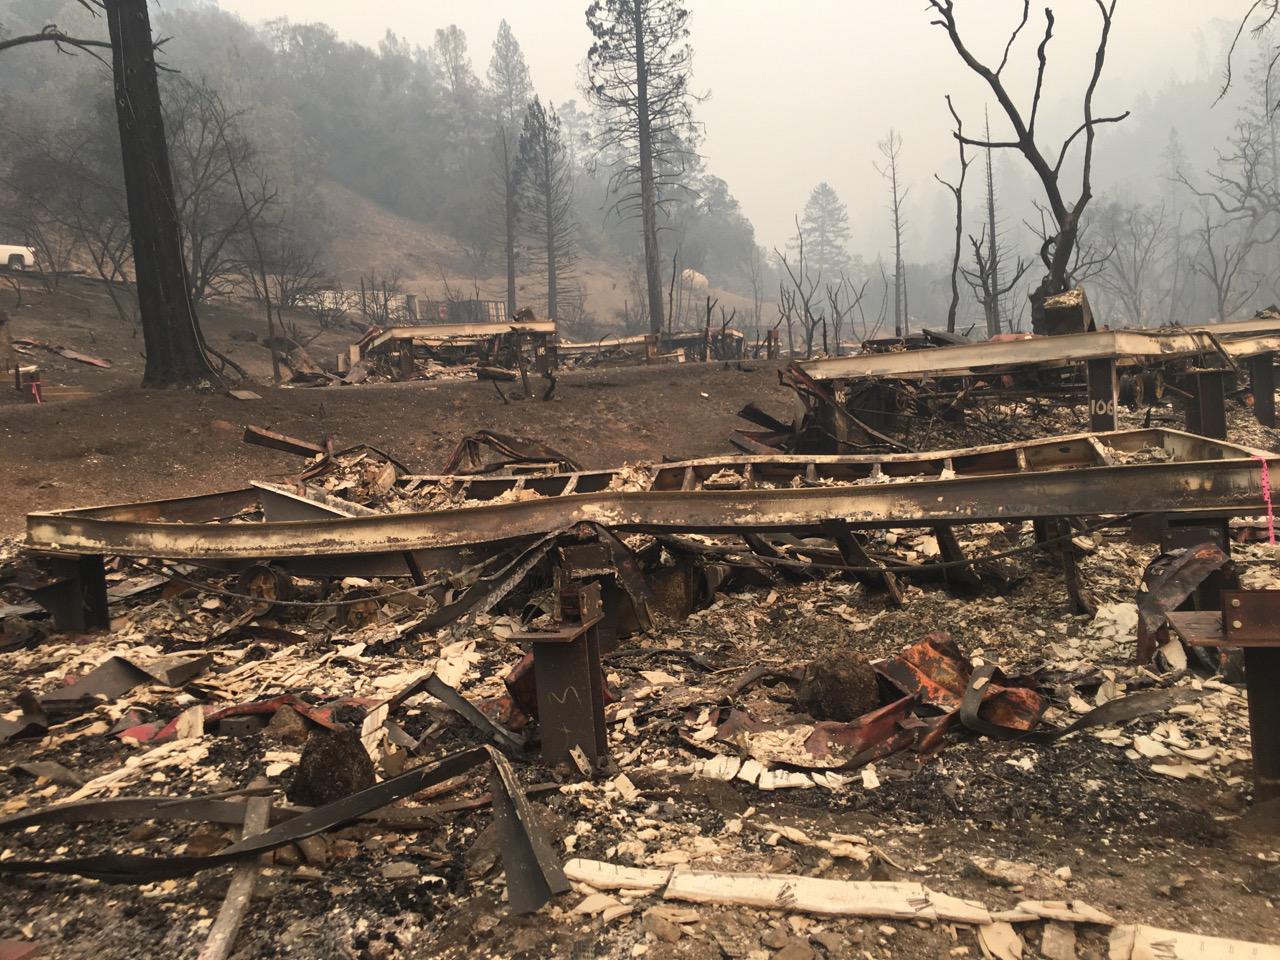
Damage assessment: destroyed